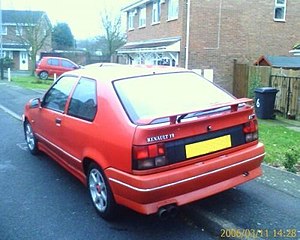
Renault 19 / Historie
Renault 19 eller R19 var en lille mellemklassebil bygget af den franske bilfabrikant Renault mellem efteråret 1988 og efteråret 1995.